Maria Paz Bertoglia

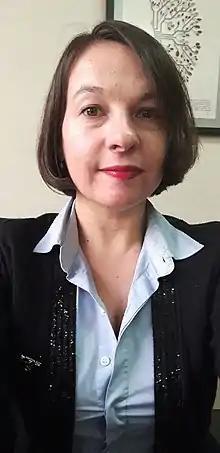
Maria paz Beroglia in 2019

Maria Paz Bertoglia (born February 14, 1978) is a Chilean epidemiologist who works in public health research, teaching, and science communication in social media.